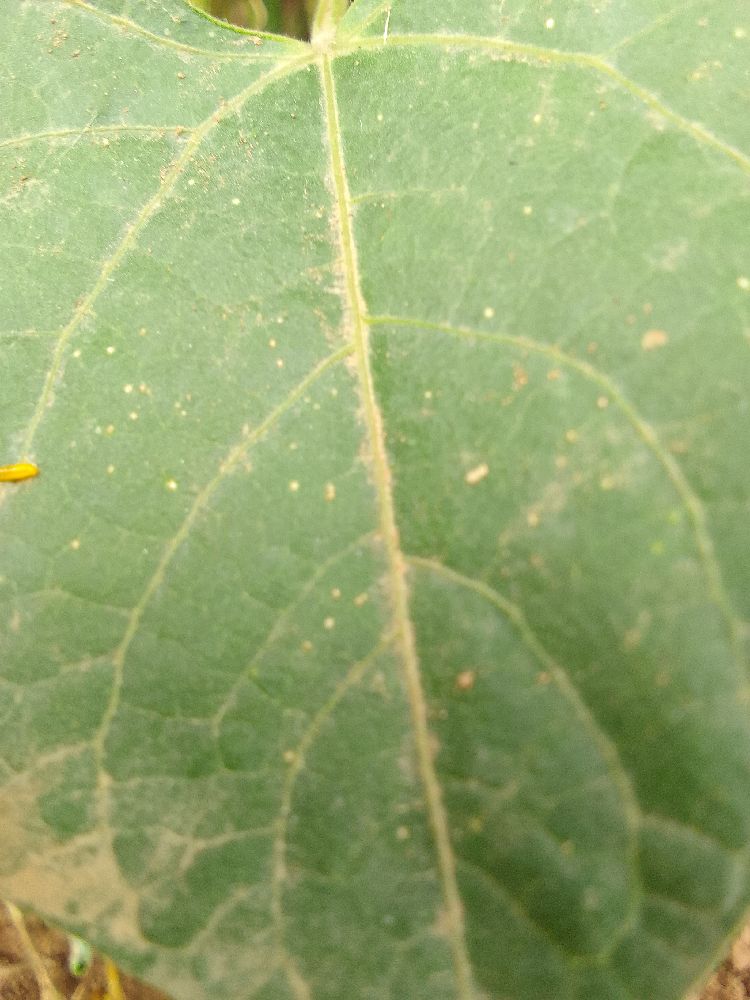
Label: healthy